Charlie Canet

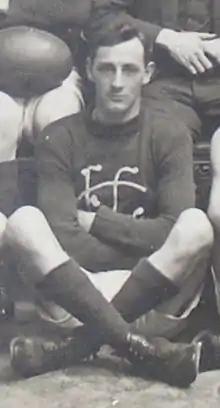
Canet in 1921

Charlie Canet (8 September 1895 – 11 February 1978) was a former Australian rules footballer who played with Carlton in the Victorian Football League (VFL).